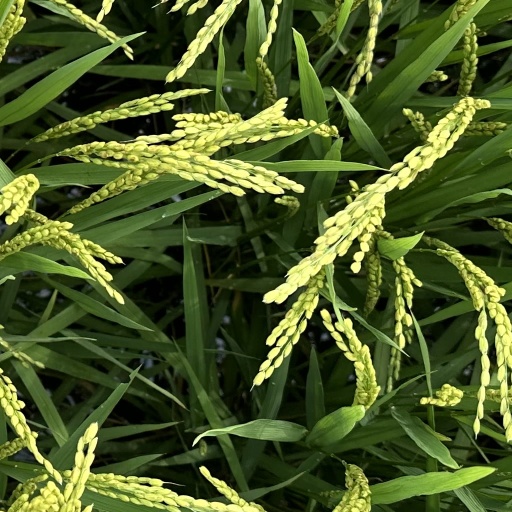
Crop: rice